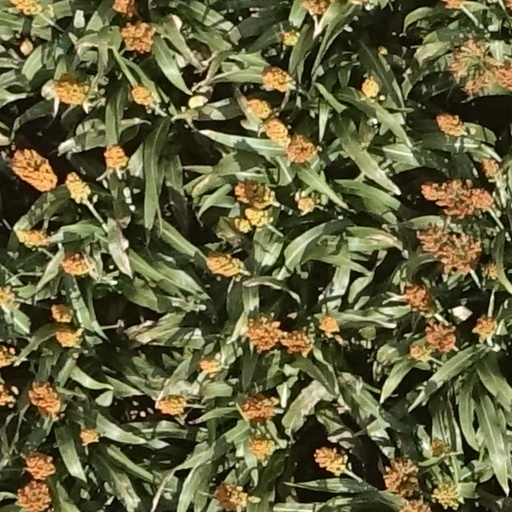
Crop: sorghum